Alice Springs Desert Park

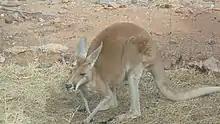
Kangaroo

The Alice Springs Desert Park is an environmental education facility and wildlife park in Alice Springs in the Northern Territory of Australia.